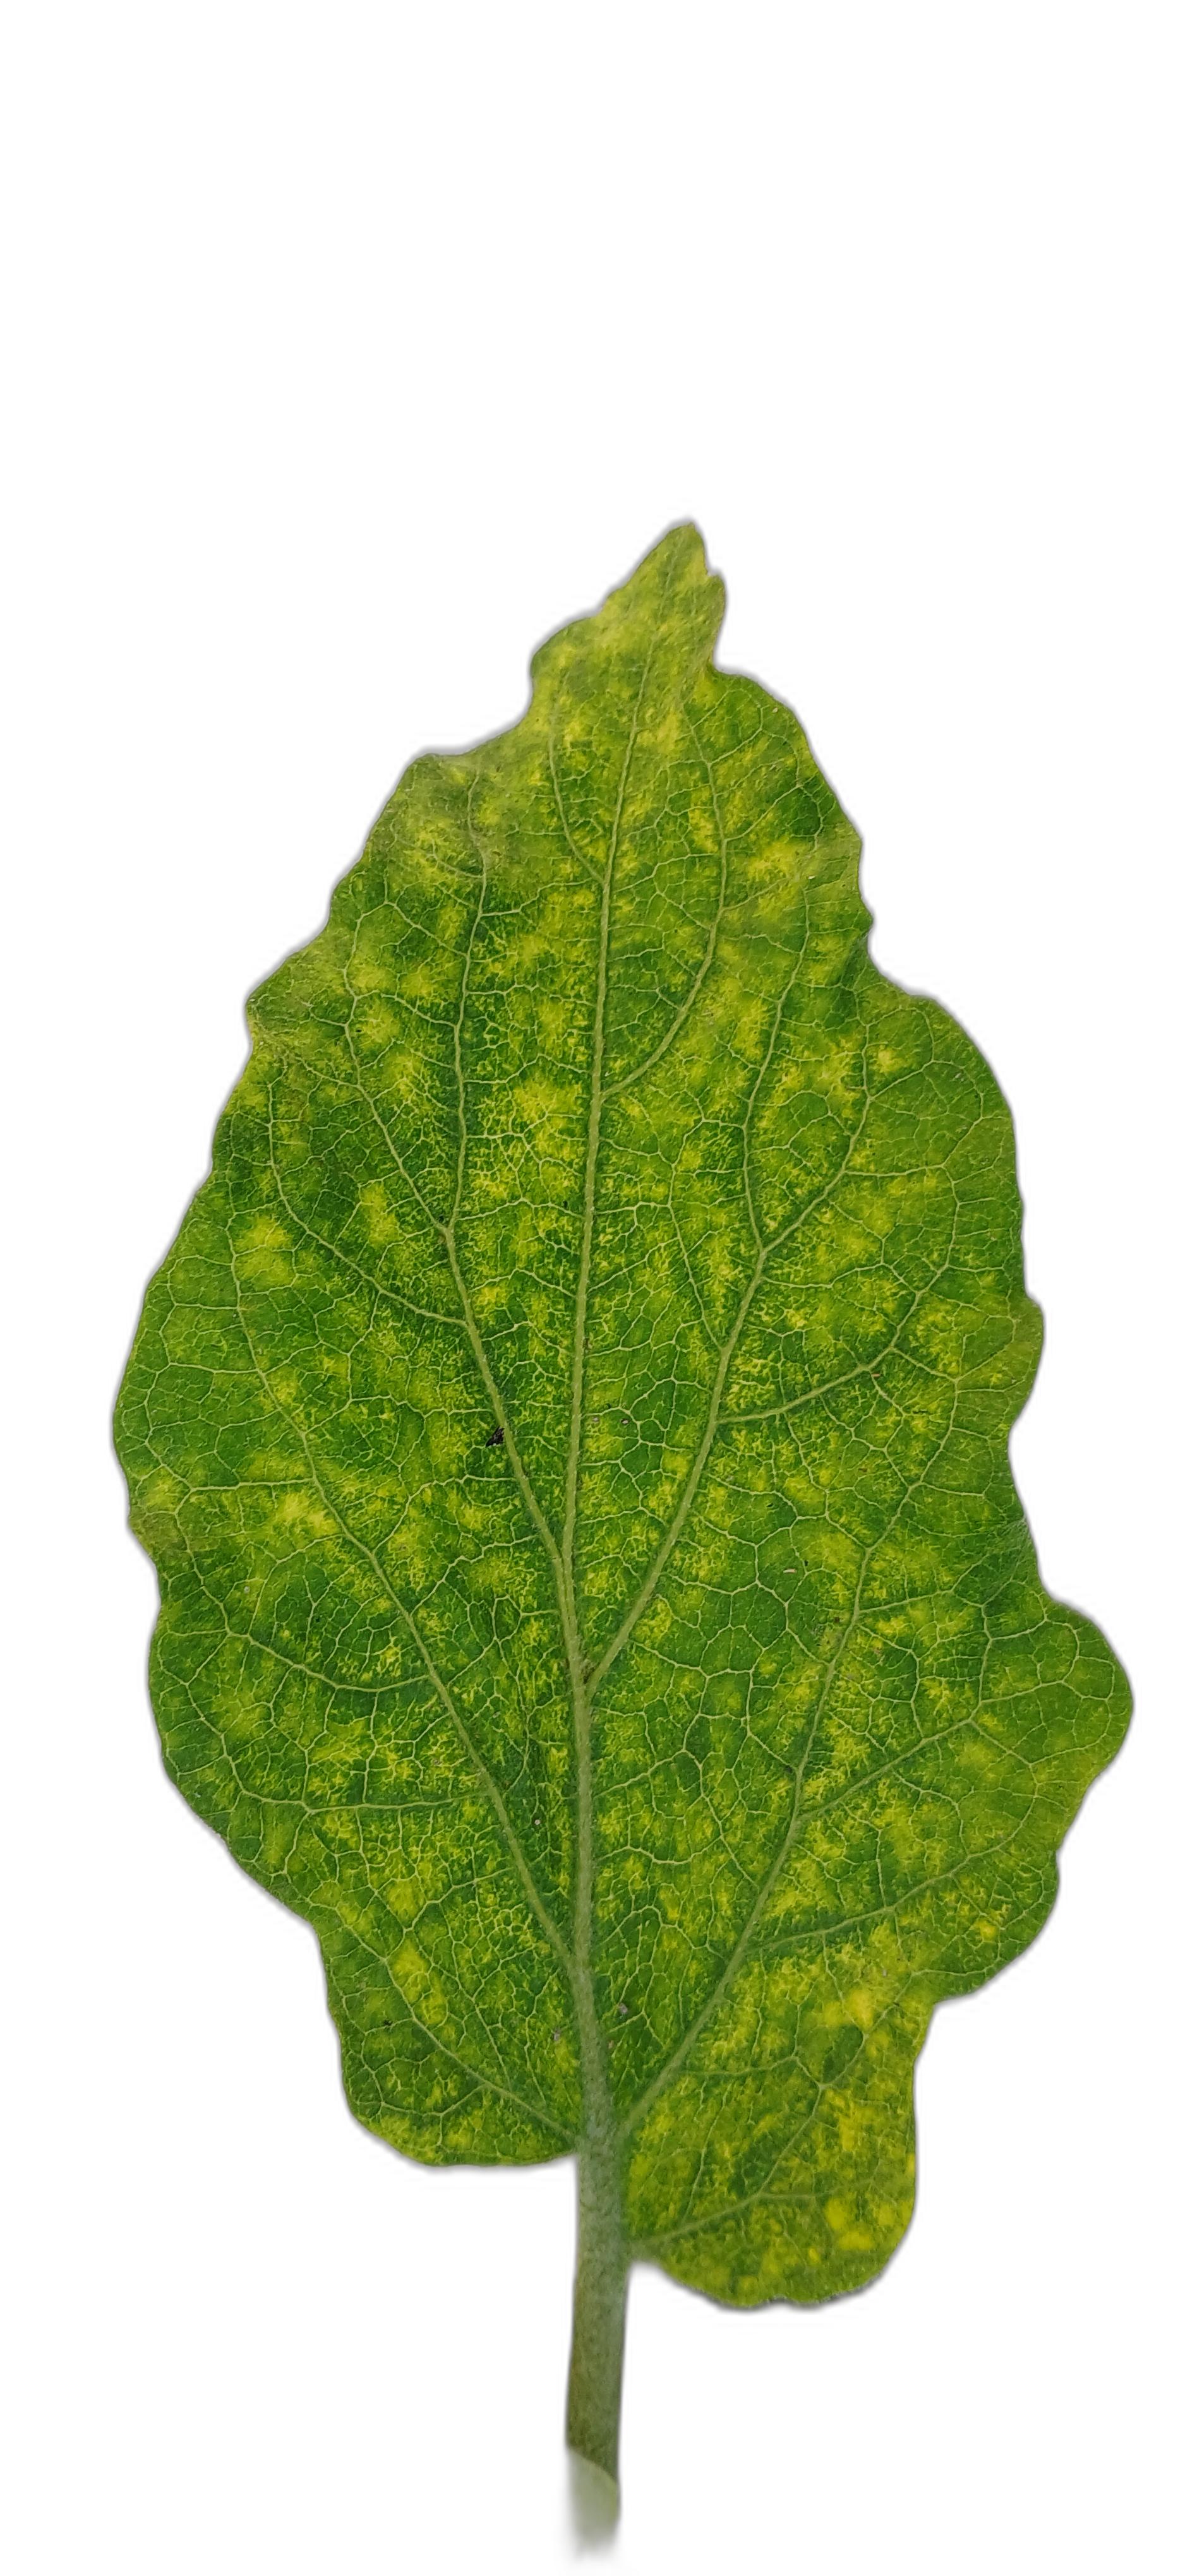
Label: Mosaic Virus Disease